Whitby—Oshawa (provincial electoral district)

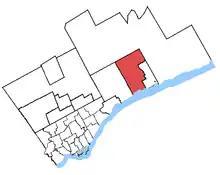
Whitby—Oshawa in relation to other Greater Toronto ridings

Whitby—Oshawa was a provincial electoral district in Ontario, Canada, that was represented in the Legislative Assembly of Ontario from the 2007 provincial election until 2018. The riding was adjusted by the 2015 "Representation Act" for the 2018 provincial election, losing some territory to the district of Oshawa, and replaced as the district of Whitby.